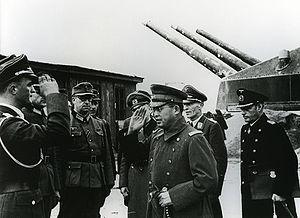
Le Landkreuzer Projet est un terme désignant un projet allemand d'engins lourds d'artillerie automotrice. Il est directement inspiré du terme anglais Landship utilisé pendant la Première Guerre mondiale pour désigner les premiers chars de combat britanniques. Dans l'esprit de ses concepteurs, ce projet avait pour but de libérer l'artillerie côtière lourde de sa servitude aux voies ferrées et aux encuvements statiques, qui en faisaient une proie facile des bombardements aériens.
La politique militaire du IIIᵉ Reich se définit comme l'ensemble des mesures politiques, légales et techniques prises par le Troisième Reich, et en particulier son führer Adolf Hitler, dans les domaines touchant aux questions militaires.